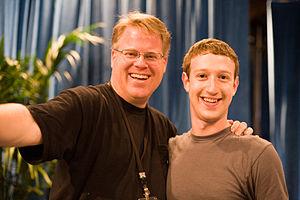
Mark Elliot Zuckerberg [mɑɹk ˈeliət ˈzʌkərbɜːrɡ], né le 14 mai 1984 à White Plains dans l'État de New York, est un informaticien et chef d'entreprise américain. Il est le cofondateur du site web de réseau social Facebook dont il est l'actionnaire majoritaire et le président-directeur général. Facebook a été créé en 2004 par Zuckerberg et ses camarades étudiants de l'université Harvard, Eduardo Saverin, Dustin Moskovitz et Chris Hughes.